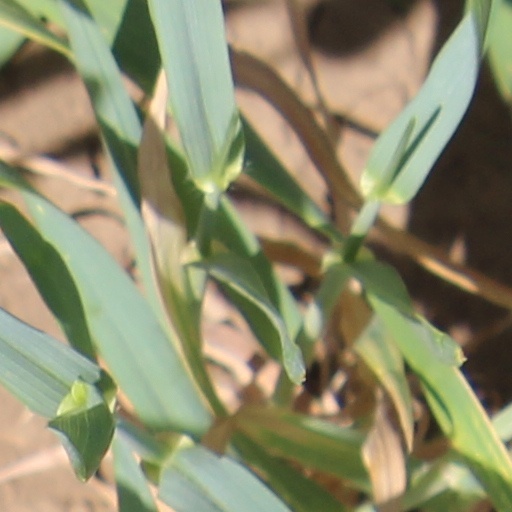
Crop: wheat